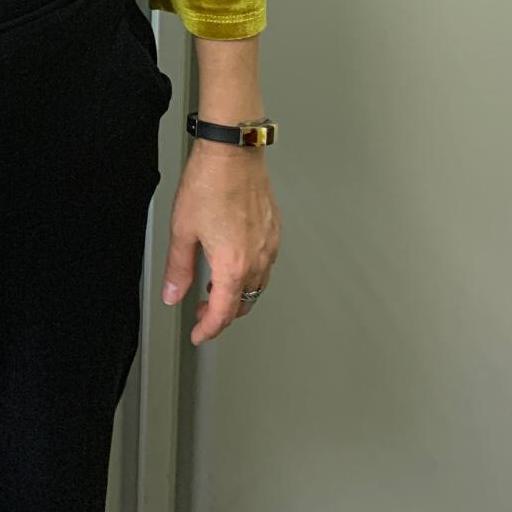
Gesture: no_gesture